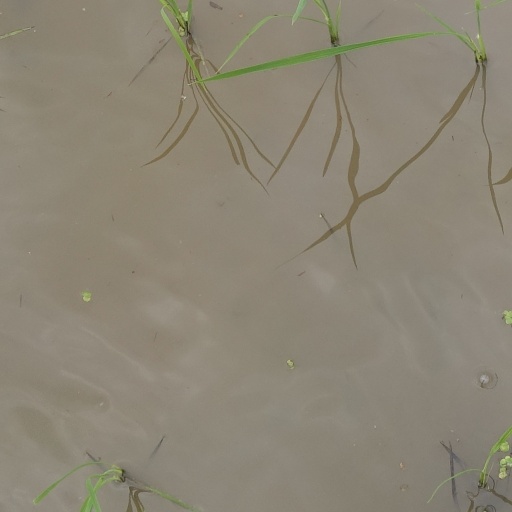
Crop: rice